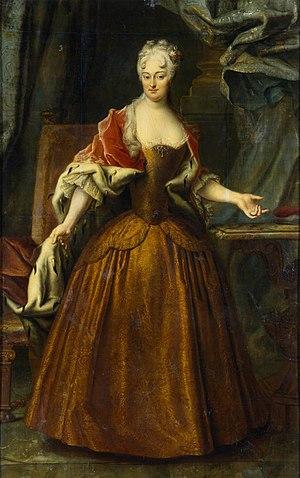
Sophie de Saxe-Weissenfels était une noble allemande.